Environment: real
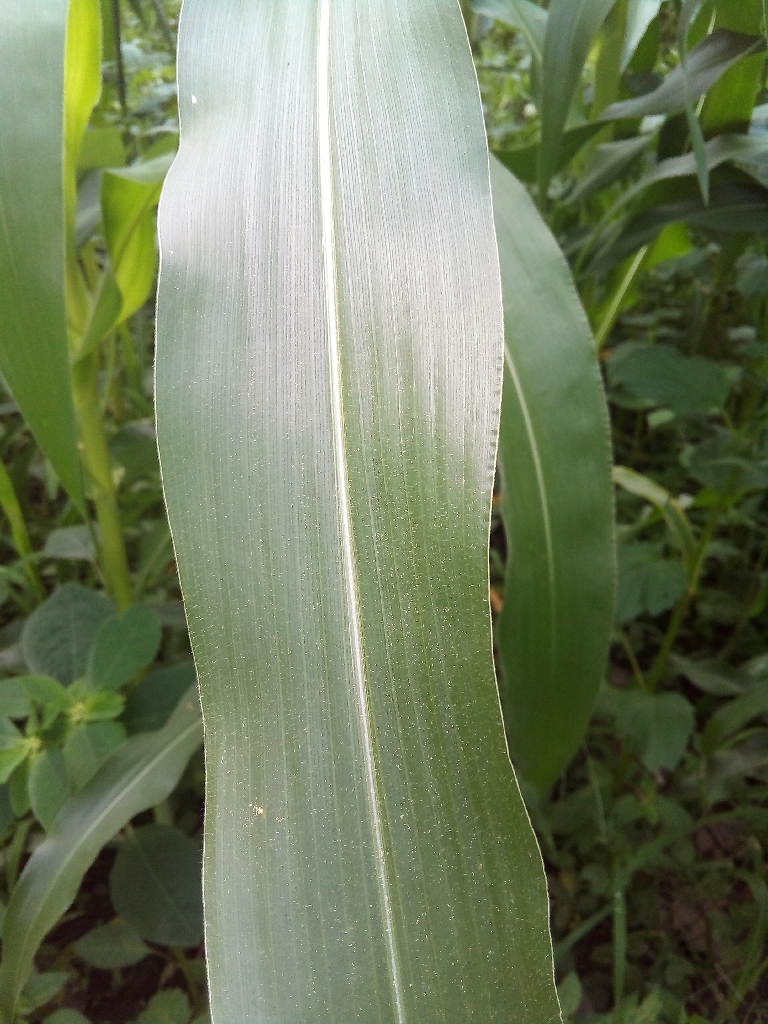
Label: healthy